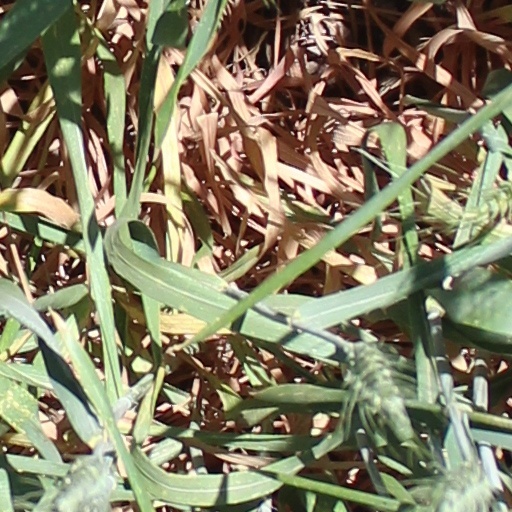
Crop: wheat